Palais Garnier

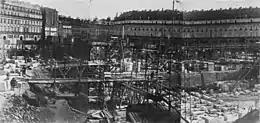
Foundation work (20 May 1862)

After the initial funds to begin construction were voted on 2 July 1861, Garnier established the Opéra "Agence", his office on the construction site, and hired a team of architects and draftsmen. He selected as his second-in-command, Louis-Victor Louvet, followed by Jean Jourdain and Edmond Le Deschault.